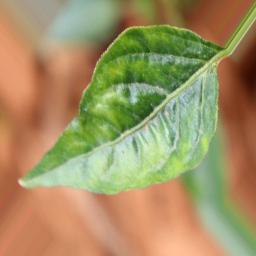
Label: mites_and_trips